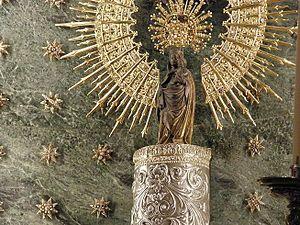
Le bienheureux Guillaume-Joseph Chaminade, né à Périgueux le 8 avril 1761 et mort à Bordeaux le 22 janvier 1850, est un prêtre religieux français, fondateur de la Société de Marie. Il a été béatifié le 3 septembre 2000 par saint Jean-Paul II.